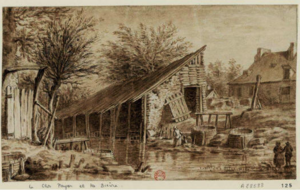
Clos Payen
Le clos Payen était un terrain au bord de la Bièvre qui s'étendait, au nord, des environs du moulin de Croulebarbe à l'actuelle rue du Champ-de-l'Alouette, au sud, jusqu’au Petit-Gentilly approximativement rue Daviel, qui appartenait à la famille Payen. Le Clos Payen jouxtait le champ de l'Alouette.
La rue Vulpian est une voie située dans le quartier Croulebarbe du 13ᵉ arrondissement de Paris.